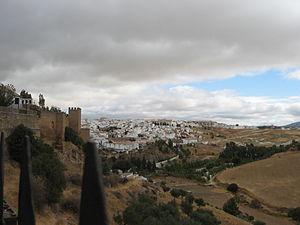
muraille de Ronda
La taïfa de Ronda est un royaume médiéval du sud de la péninsule ibérique durant Al-Andalus, des Banou Ifren, qui exista de 1039 à 1065, date à laquelle elle fut conquise par la taifa de Seville. Sa capitale fut Ronda. Le Royaume de Ronda dans la province de Malaga en Andalousie fut fondé par les Qurra des Banou Ifren en 1039. Abou Nour sera le 1ᵉʳ seigneur de la Taïfa des Banou Ifren. Il construira plusieurs édifices importants et renforcera les murailles de défenses de la ville. C'est à partir de cet instant que la ville de Ronda prendra sa configuration urbaine jusqu'à aujourd'hui.
Les Zénètes sont un ensemble de tribus berbères qui habite dans l'Antiquité une zone s'étendant de l'ouest de l'Égypte jusqu'au Maroc, au côté des Sanhadjas et des Masmoudas. Leur mode de vie était principalement nomade ou semi-nomade. Ils sont à l'origine de nombreuses dynasties au Maghreb, tels que les Mérinides, les Zianides, les Ifrenides, ou les Wattassides.
Les Banou Ifren, Aït Ifren ou Beni Ifren, sont un des trois groupes berbère zénètes.